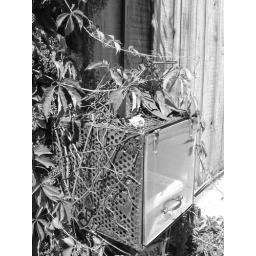
Interesting newspaper box in Eagle, Idaho